Champagne wine region

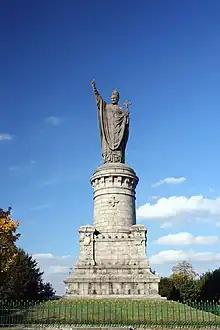
Statue of Pope Urban II in Champagne

The Carolingian reign saw periods of prosperity for the Champagne region beginning with Charlemagne's encouragement for the area to start planting vines and continuing with the coronation of his son Louis the Pious at Reims. The tradition of crowning kings at Reims contributed to the reputation of the wines that came from this area. The Counts of Champagne ruled the area as an independent county from 950 to 1316. In 1314, the last Count of Champagne assumed the throne as King Louis X of France and the region became part of the Crown territories.